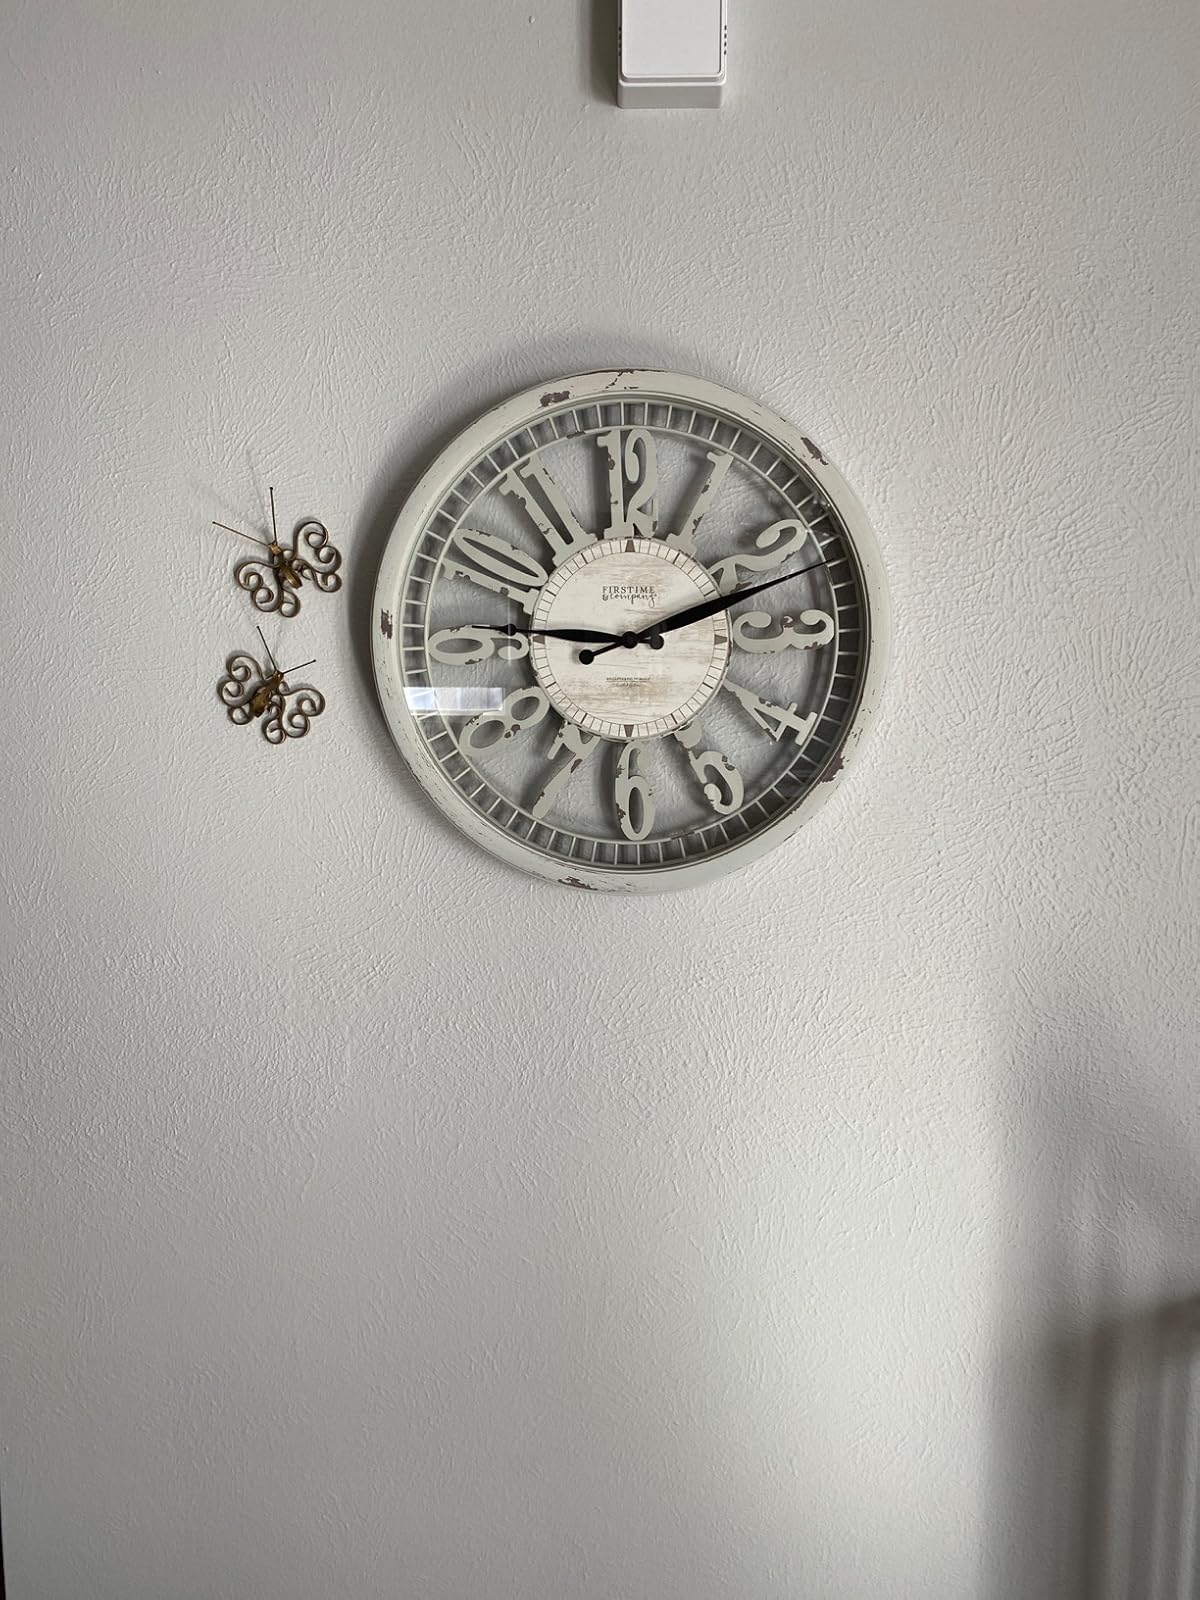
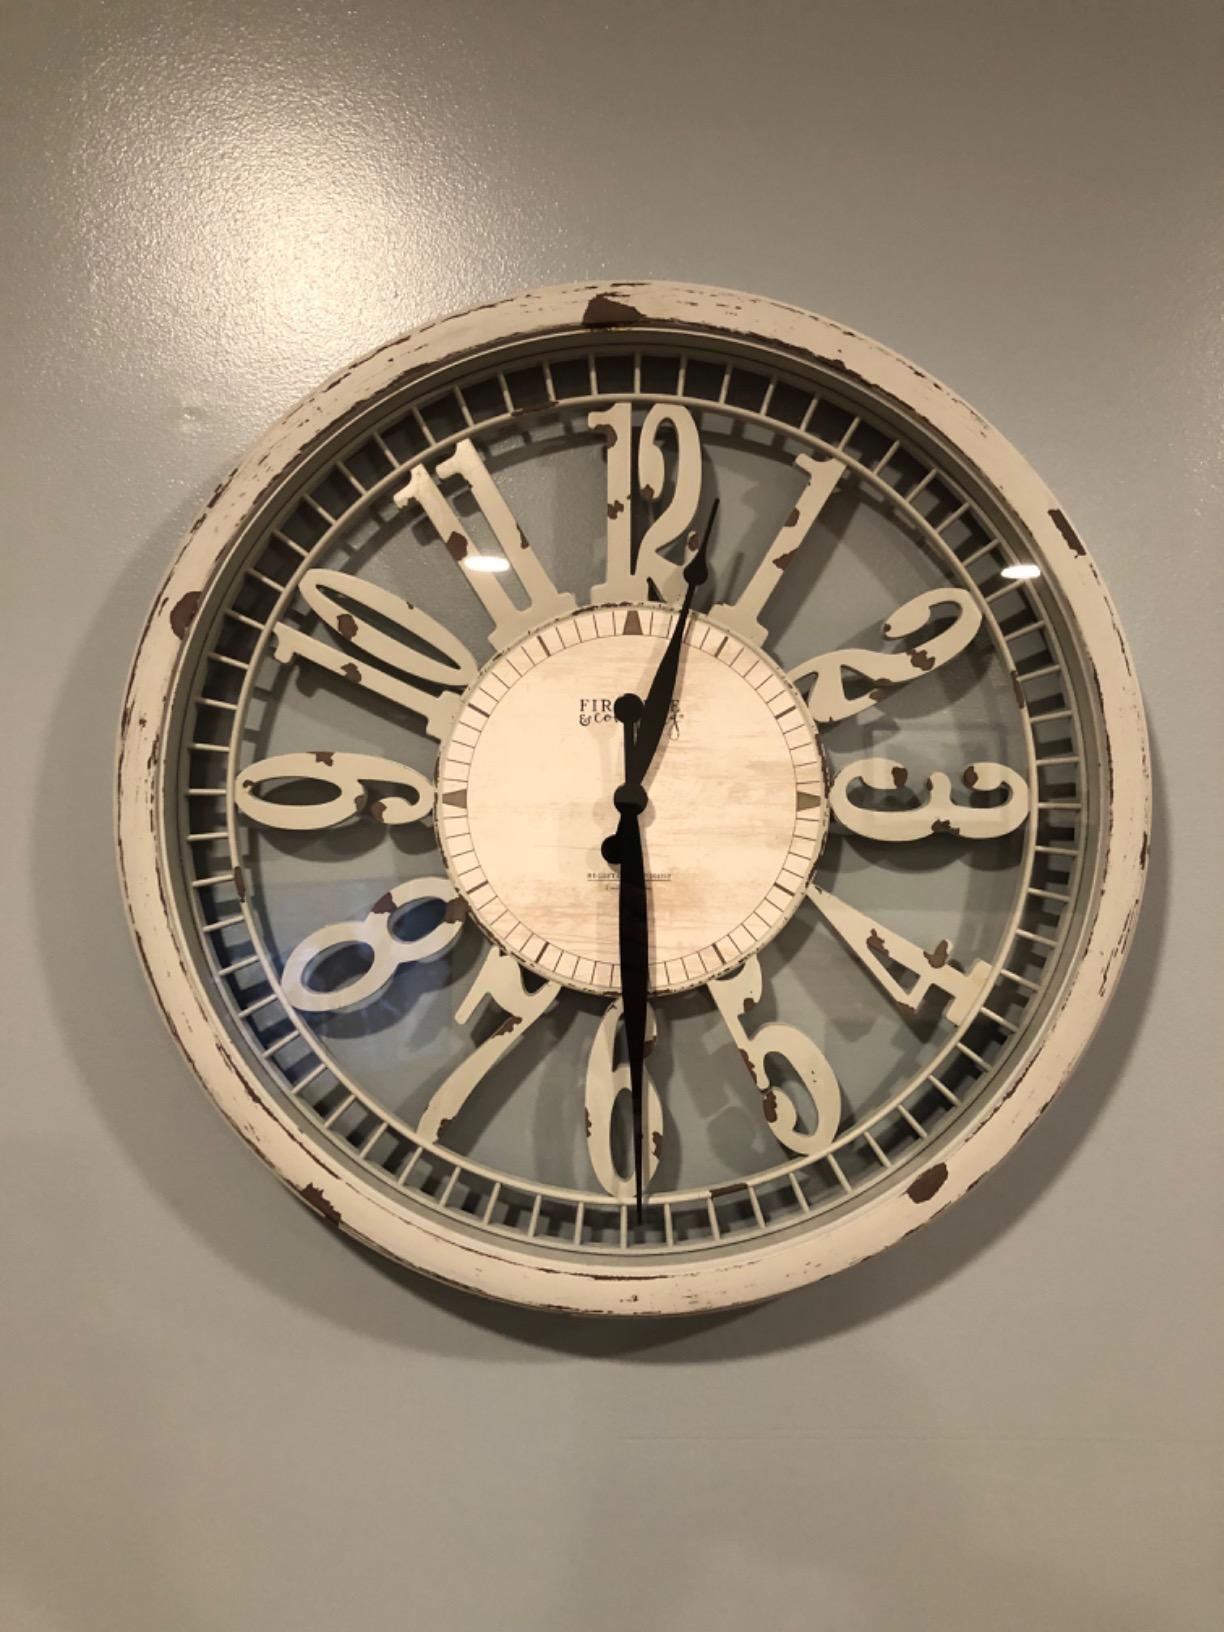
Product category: clock
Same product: yes